Satna

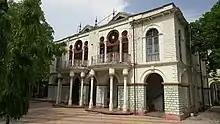
Indira Gandhi Girls College Satna

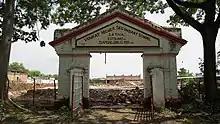
Government Venket HSS School of excellence Satna

Satna has a literacy rate of 63.8% according to the 2011 Census;. India's first, little known, rural university in Chitrakoot Mahatma Gandhi Chitrakoot Gramoday Vishwavidyalaya was established in 1991. It is one of sixteen state government universities in Madhya Pradesh. AKS University is a private university established in 2011 in the city.